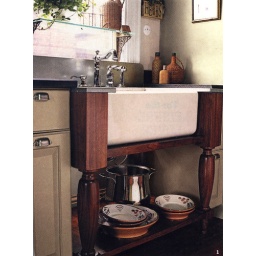
sink as furniture, glass shelf in front of window